The Adventure of Charles Augustus Milverton

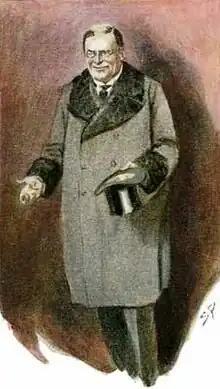
Charles Augustus Milverton, 1904 illustration by Sidney Paget

"The Adventure of Charles Augustus Milverton" is one of the 56 Sherlock Holmes short stories written by Sir Arthur Conan Doyle. It was originally published in "Collier's" in the United States on 26 March 1904, and in "The Strand Magazine" in the United Kingdom in April 1904. It is one of 13 stories in the cycle collected as "The Return of Sherlock Holmes" (1905).